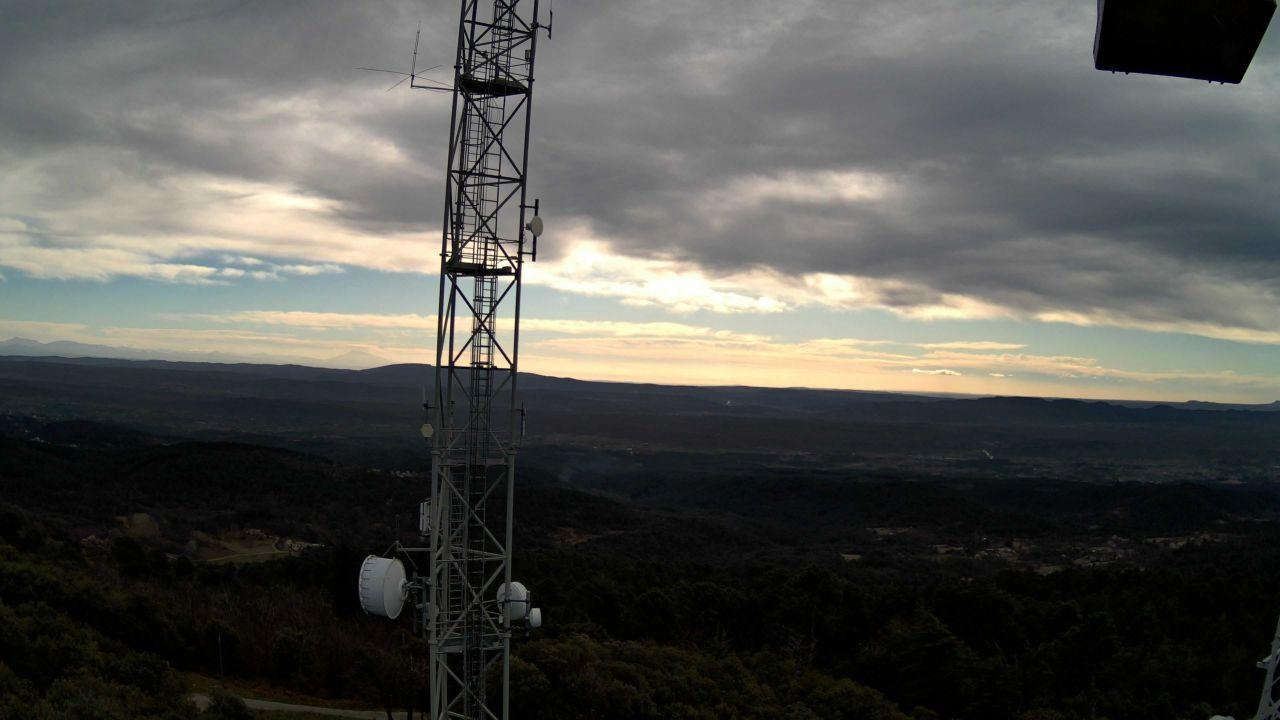
Fire: no
Smoke: yes